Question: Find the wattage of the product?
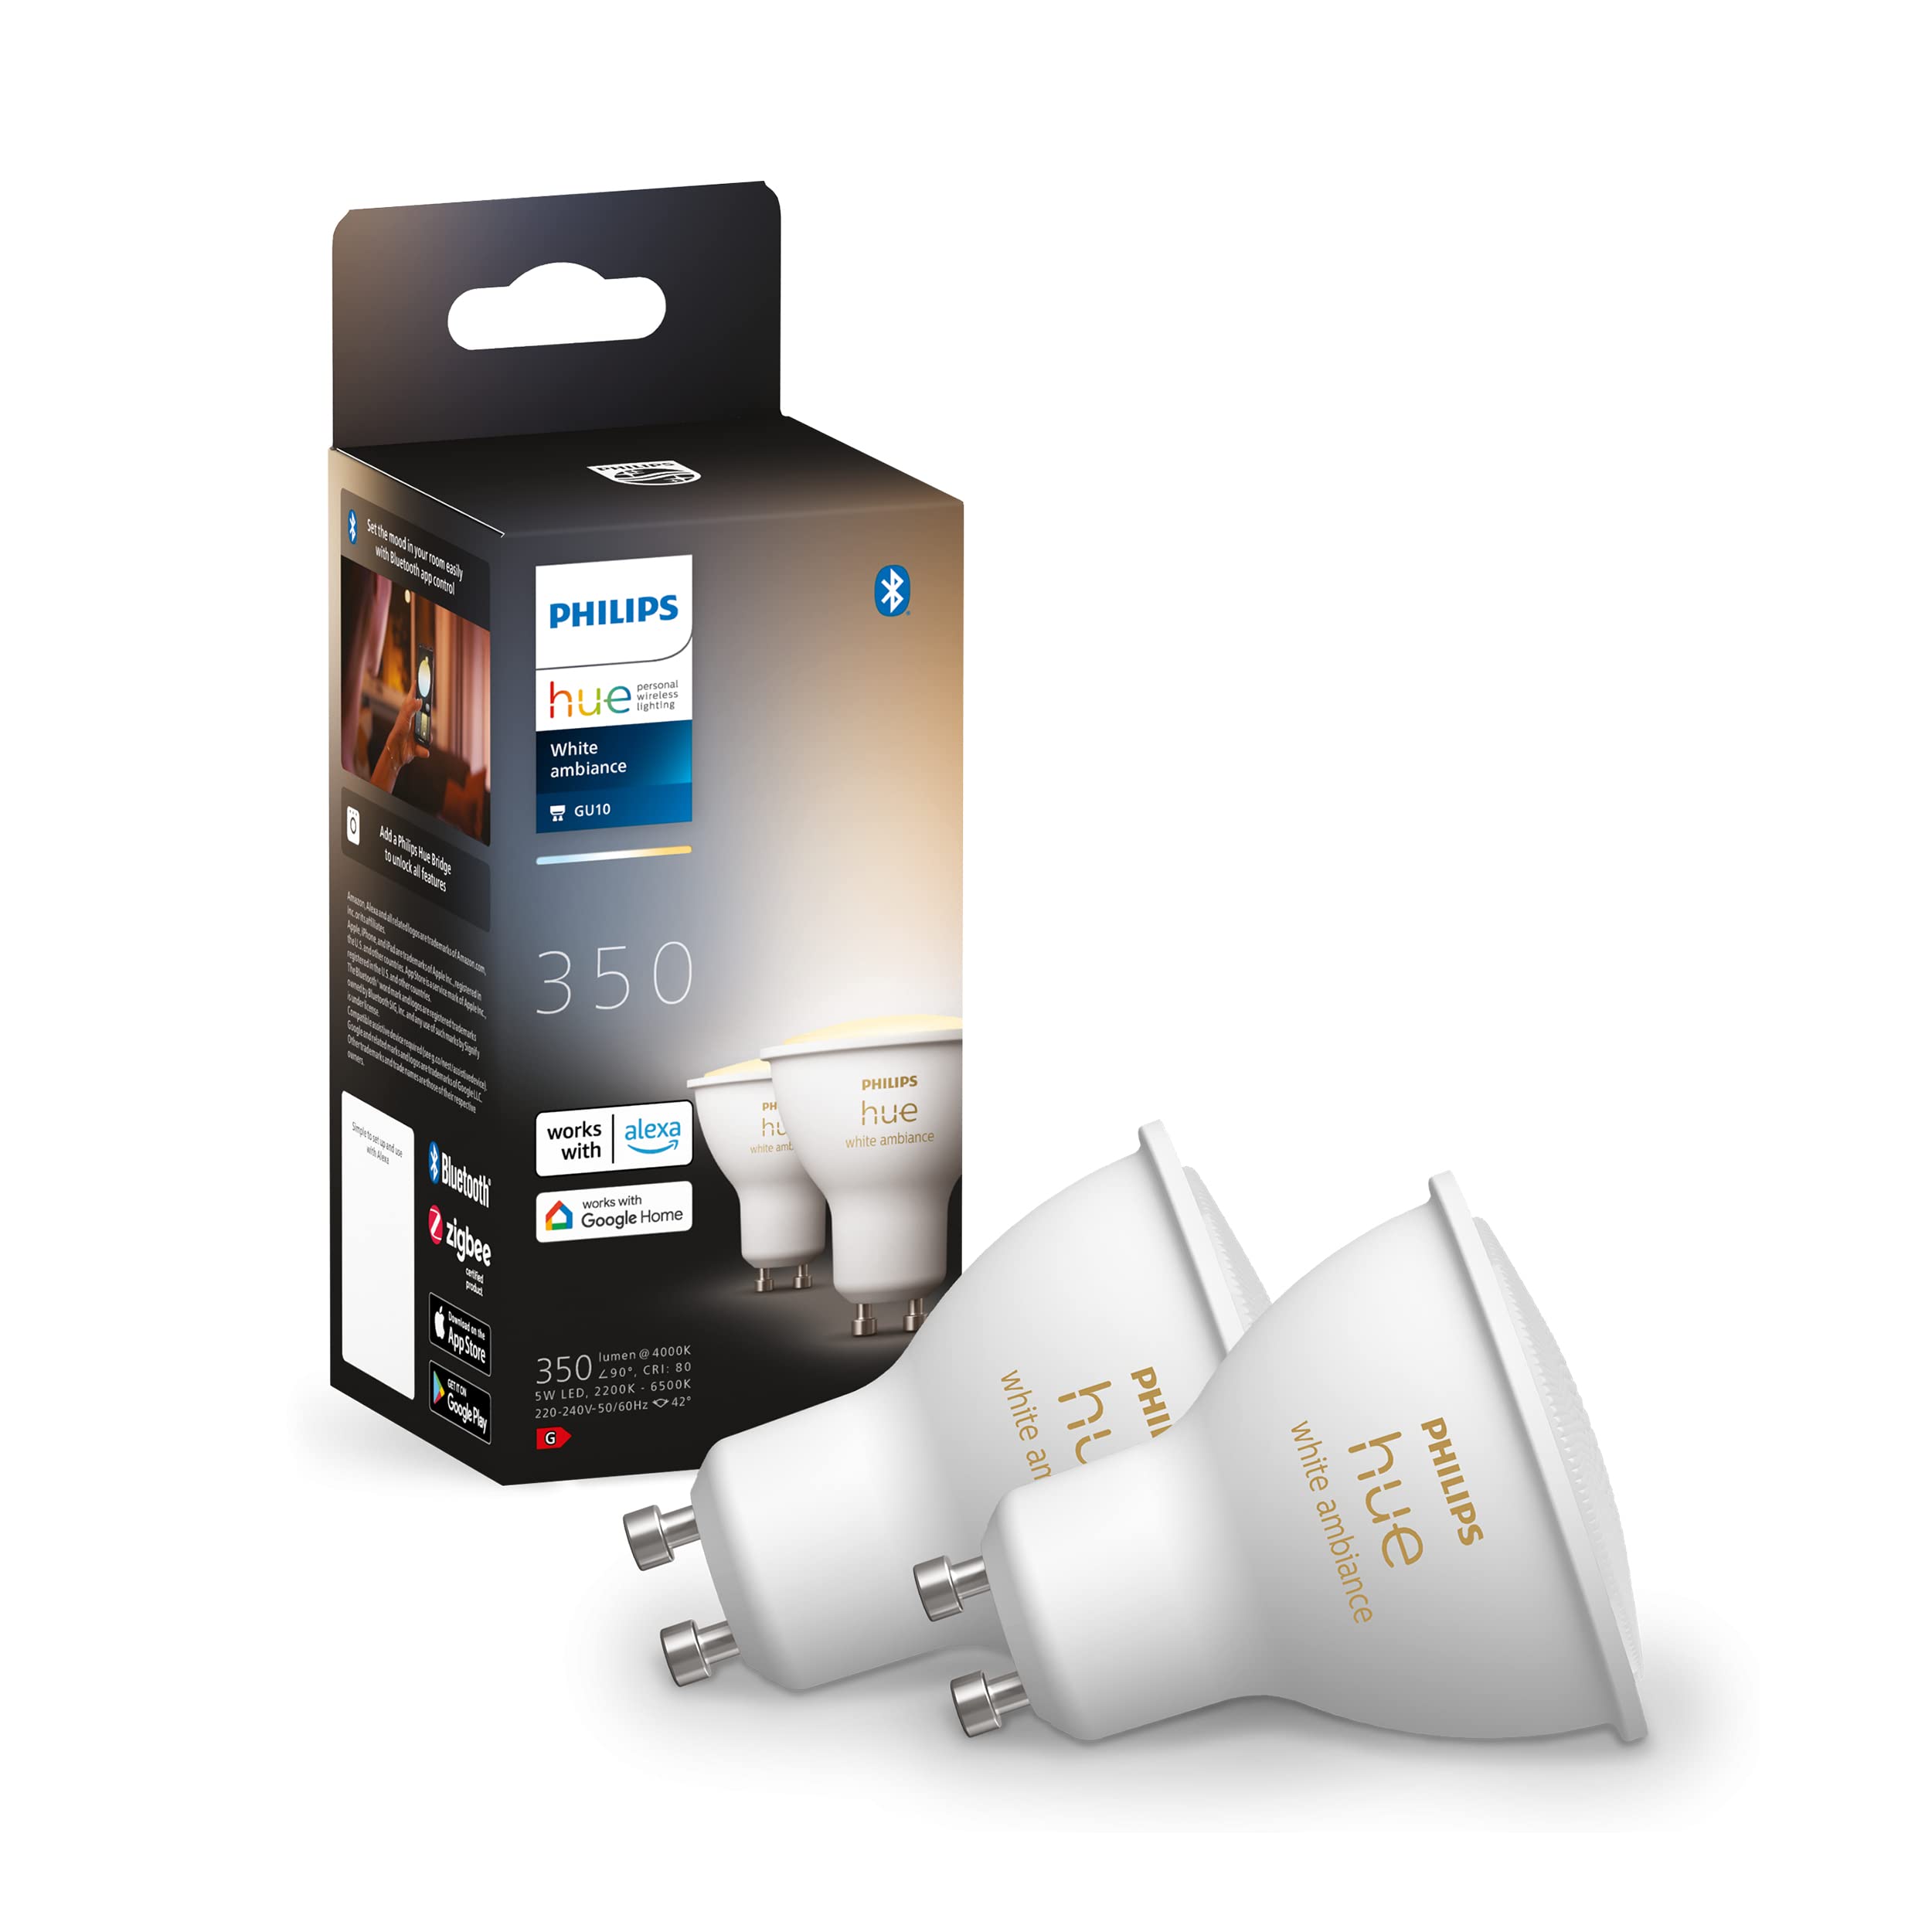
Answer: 5.0 watt